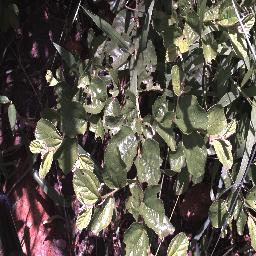
Label: chinee_apple